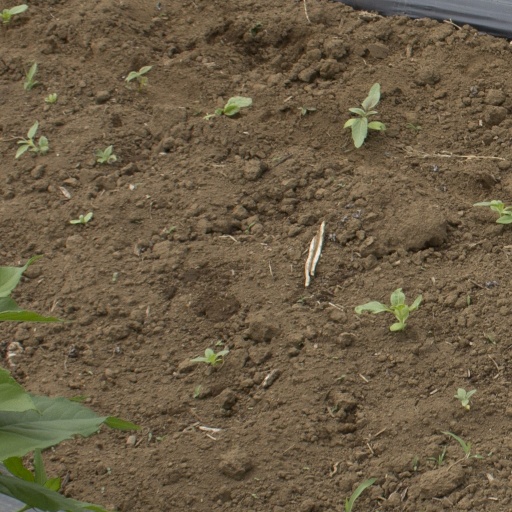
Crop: Jerusalem artichoke